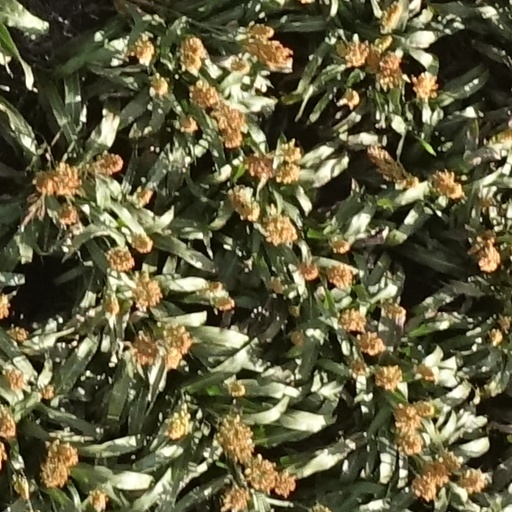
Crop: sorghum